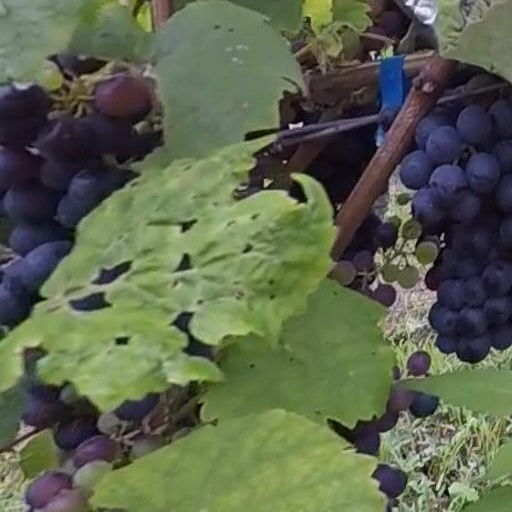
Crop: grape